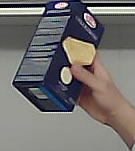
Product: barilla_lasagne